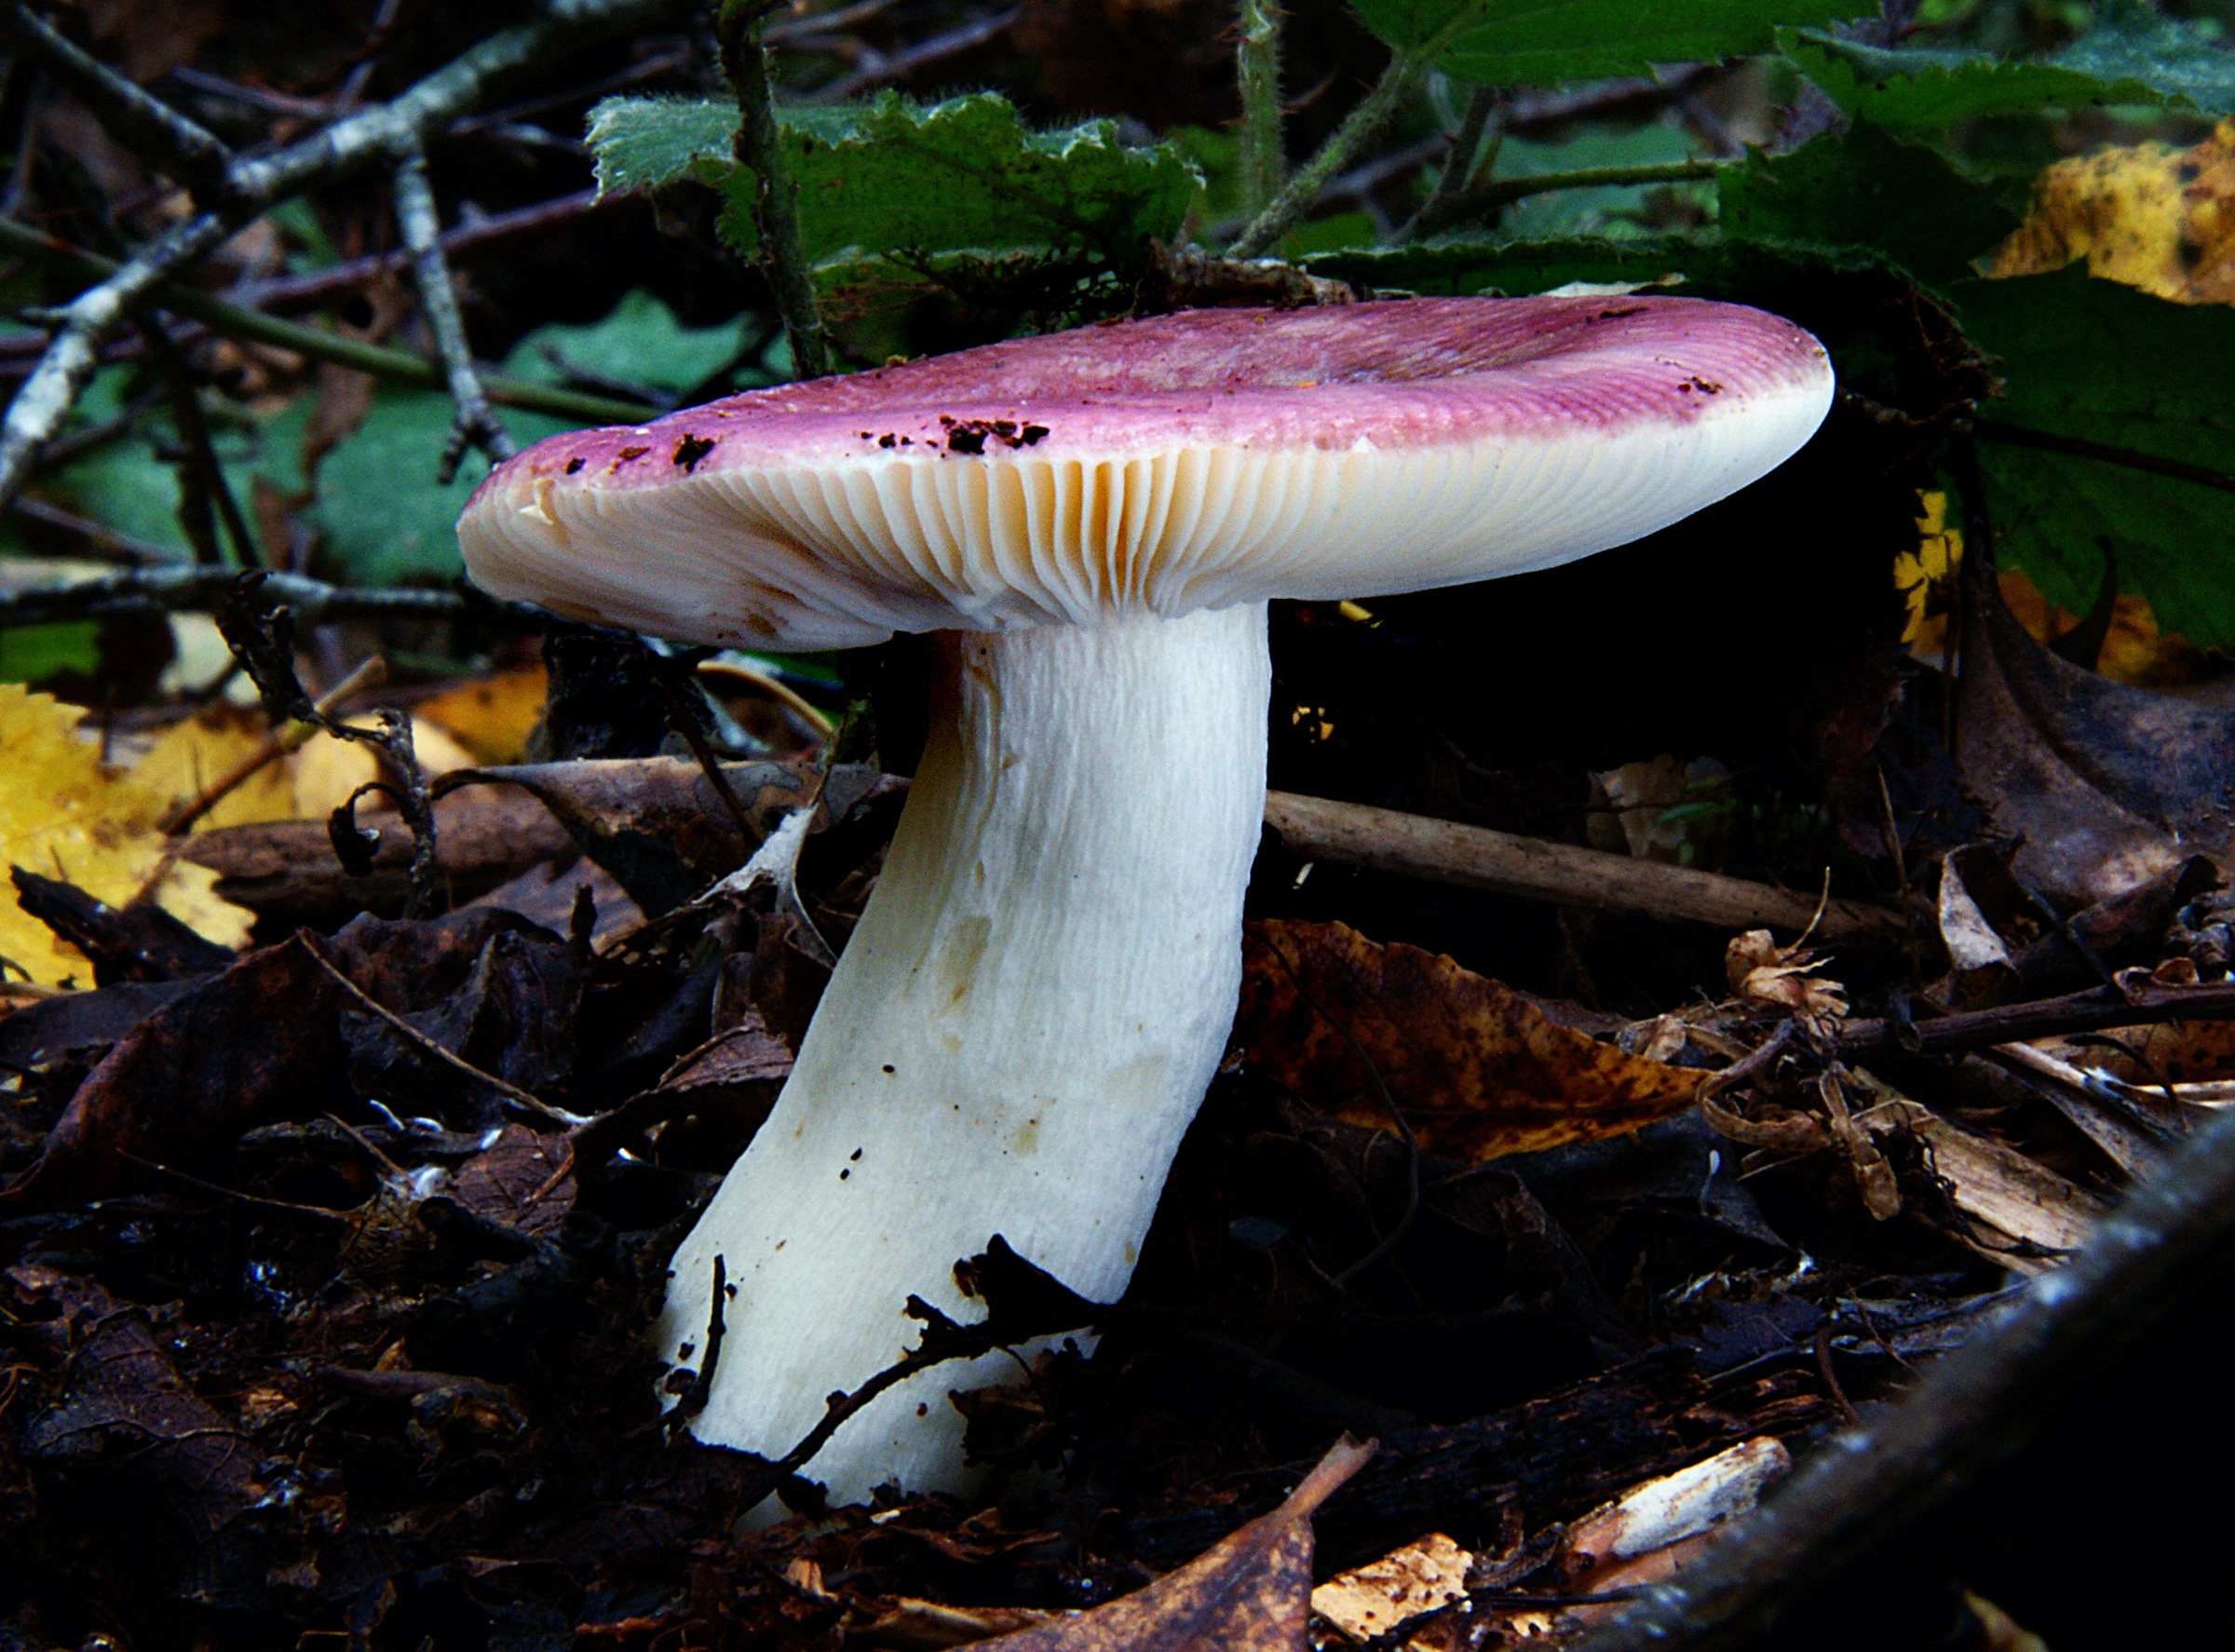
nature, forest, autumn, mushroom, fauna, fungus, fungi, mushrooms, russula, woodland, forrestfloor, bolete, agaricus, macro photography, matsutake, oyster mushroom, medicinal mushroom, agaricaceae, penny bun